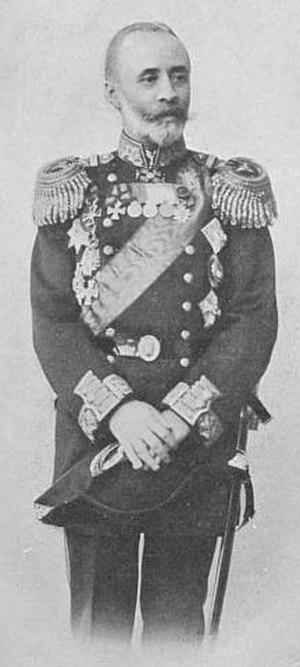
Iakov Apollonovitch Giltebrandt, né en 1842, décédé en 1915, est un amiral russe, membre du Conseil de l’Amirauté. Il entreprit deux tours du monde -.